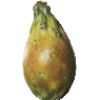
Label: Cactus fruit 1